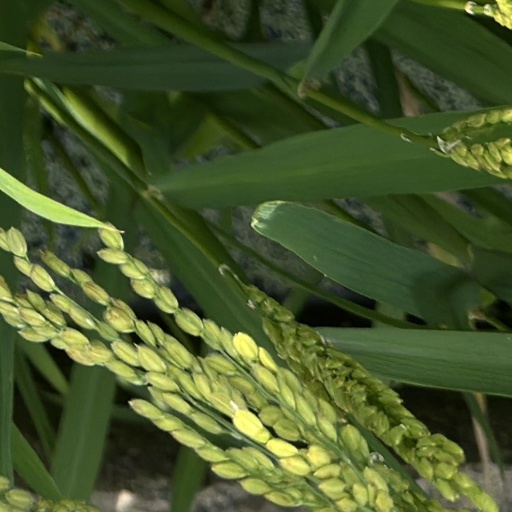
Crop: rice